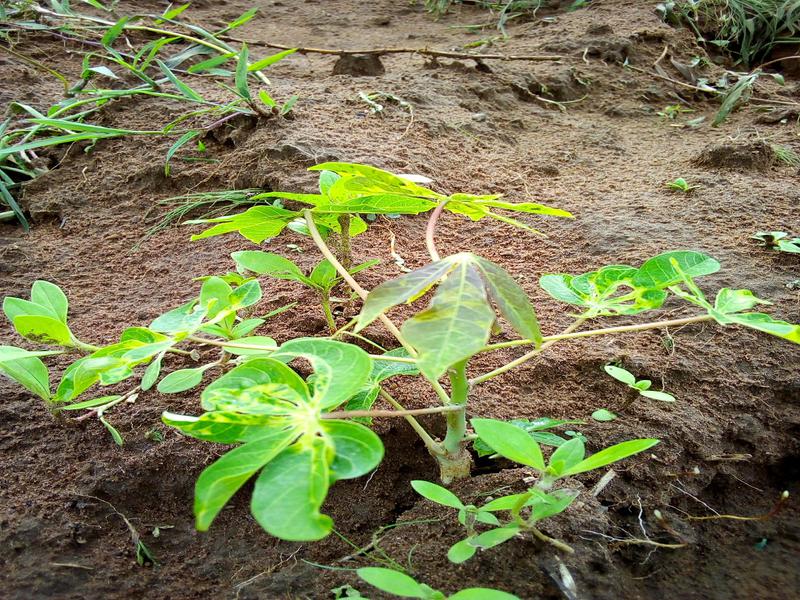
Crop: cassava
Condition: mosaic_disease